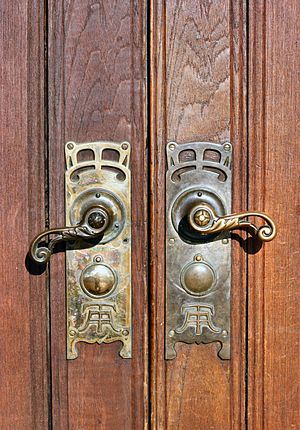
Toldboden (Aarhus) / Galleri
Dørhåndtag i hoveddøren med Aarhus Toldkammers initialer: AT oven i hinanden
Aarhus Toldkammer eller Toldboden ligger i Aarhus på adressen Hack Kampmanns Plads 1, 8000 Aarhus C. og blev opført for staten fra 1895 til 1897. Den var tegnet af kongelig bygningsinspektør Hack Kampmann, der i løbet af en kort årrække i starten af det 20. århundrede var med til at forvandle Aarhus.